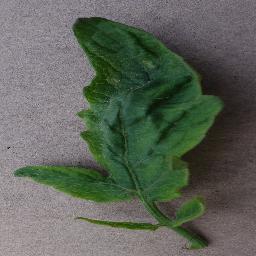
Label: Tomato___Tomato_Yellow_Leaf_Curl_Virus